Reptile

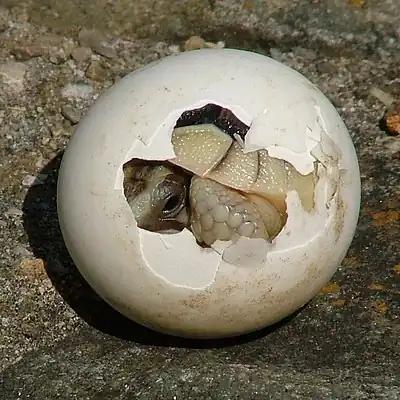
Reptiles have amniotic eggs with hard or leathery shells, requiring internal fertilization when mating.

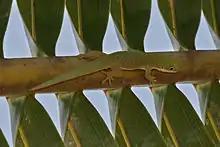
A camouflaged "Phelsuma deubia" on a palm frond

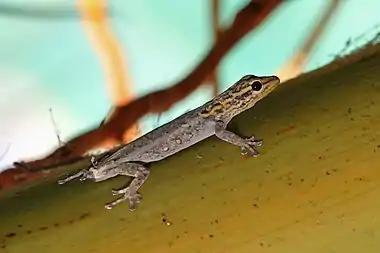
A White-headed dwarf gecko with shed tail

Reptiles generally reproduce sexually, though some are capable of asexual reproduction. All reproductive activity occurs through the cloaca, the single exit/entrance at the base of the tail where waste is also eliminated. Most reptiles have copulatory organs, which are usually retracted or inverted and stored inside the body. In turtles and crocodilians, the male has a single median penis, while squamates, including snakes and lizards, possess a pair of hemipenes, only one of which is typically used in each session. Tuatara, however, lack copulatory organs, and so the male and female simply press their cloacas together as the male discharges sperm.